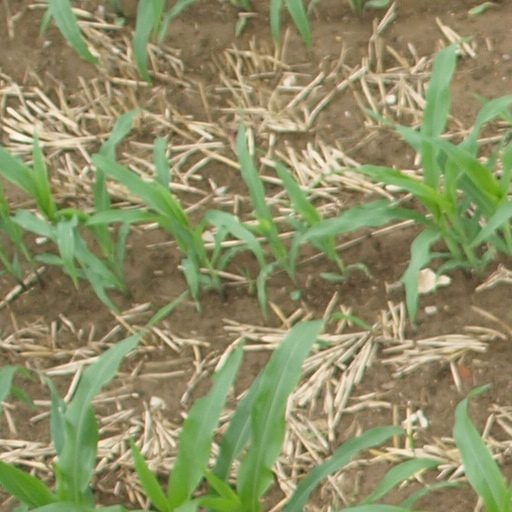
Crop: maize; corn